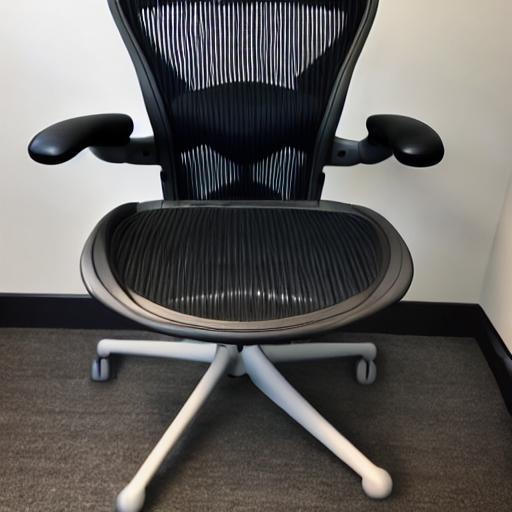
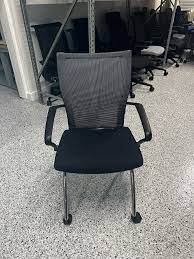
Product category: items_chair
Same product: no